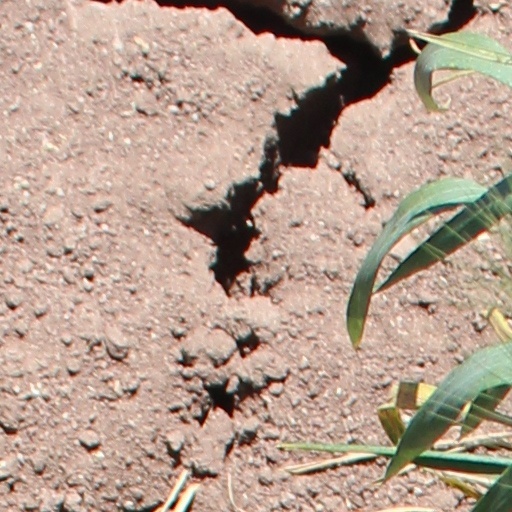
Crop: wheat